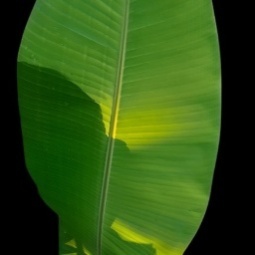
Label: Healthy